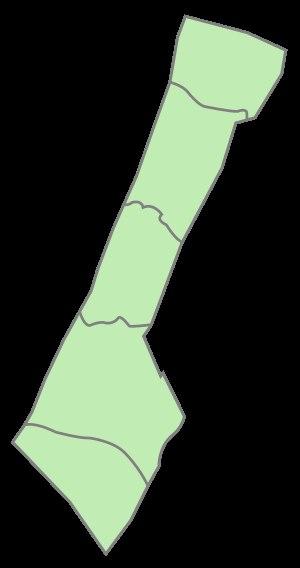
Après la signature des accords d'Oslo, les territoires palestiniens de Cisjordanie et de la bande de Gaza ont été divisés en trois zones et seize gouvernorats sous la juridiction de l'Autorité palestinienne, revendiqués, en dehors des accords d'Oslo, par la Palestine.